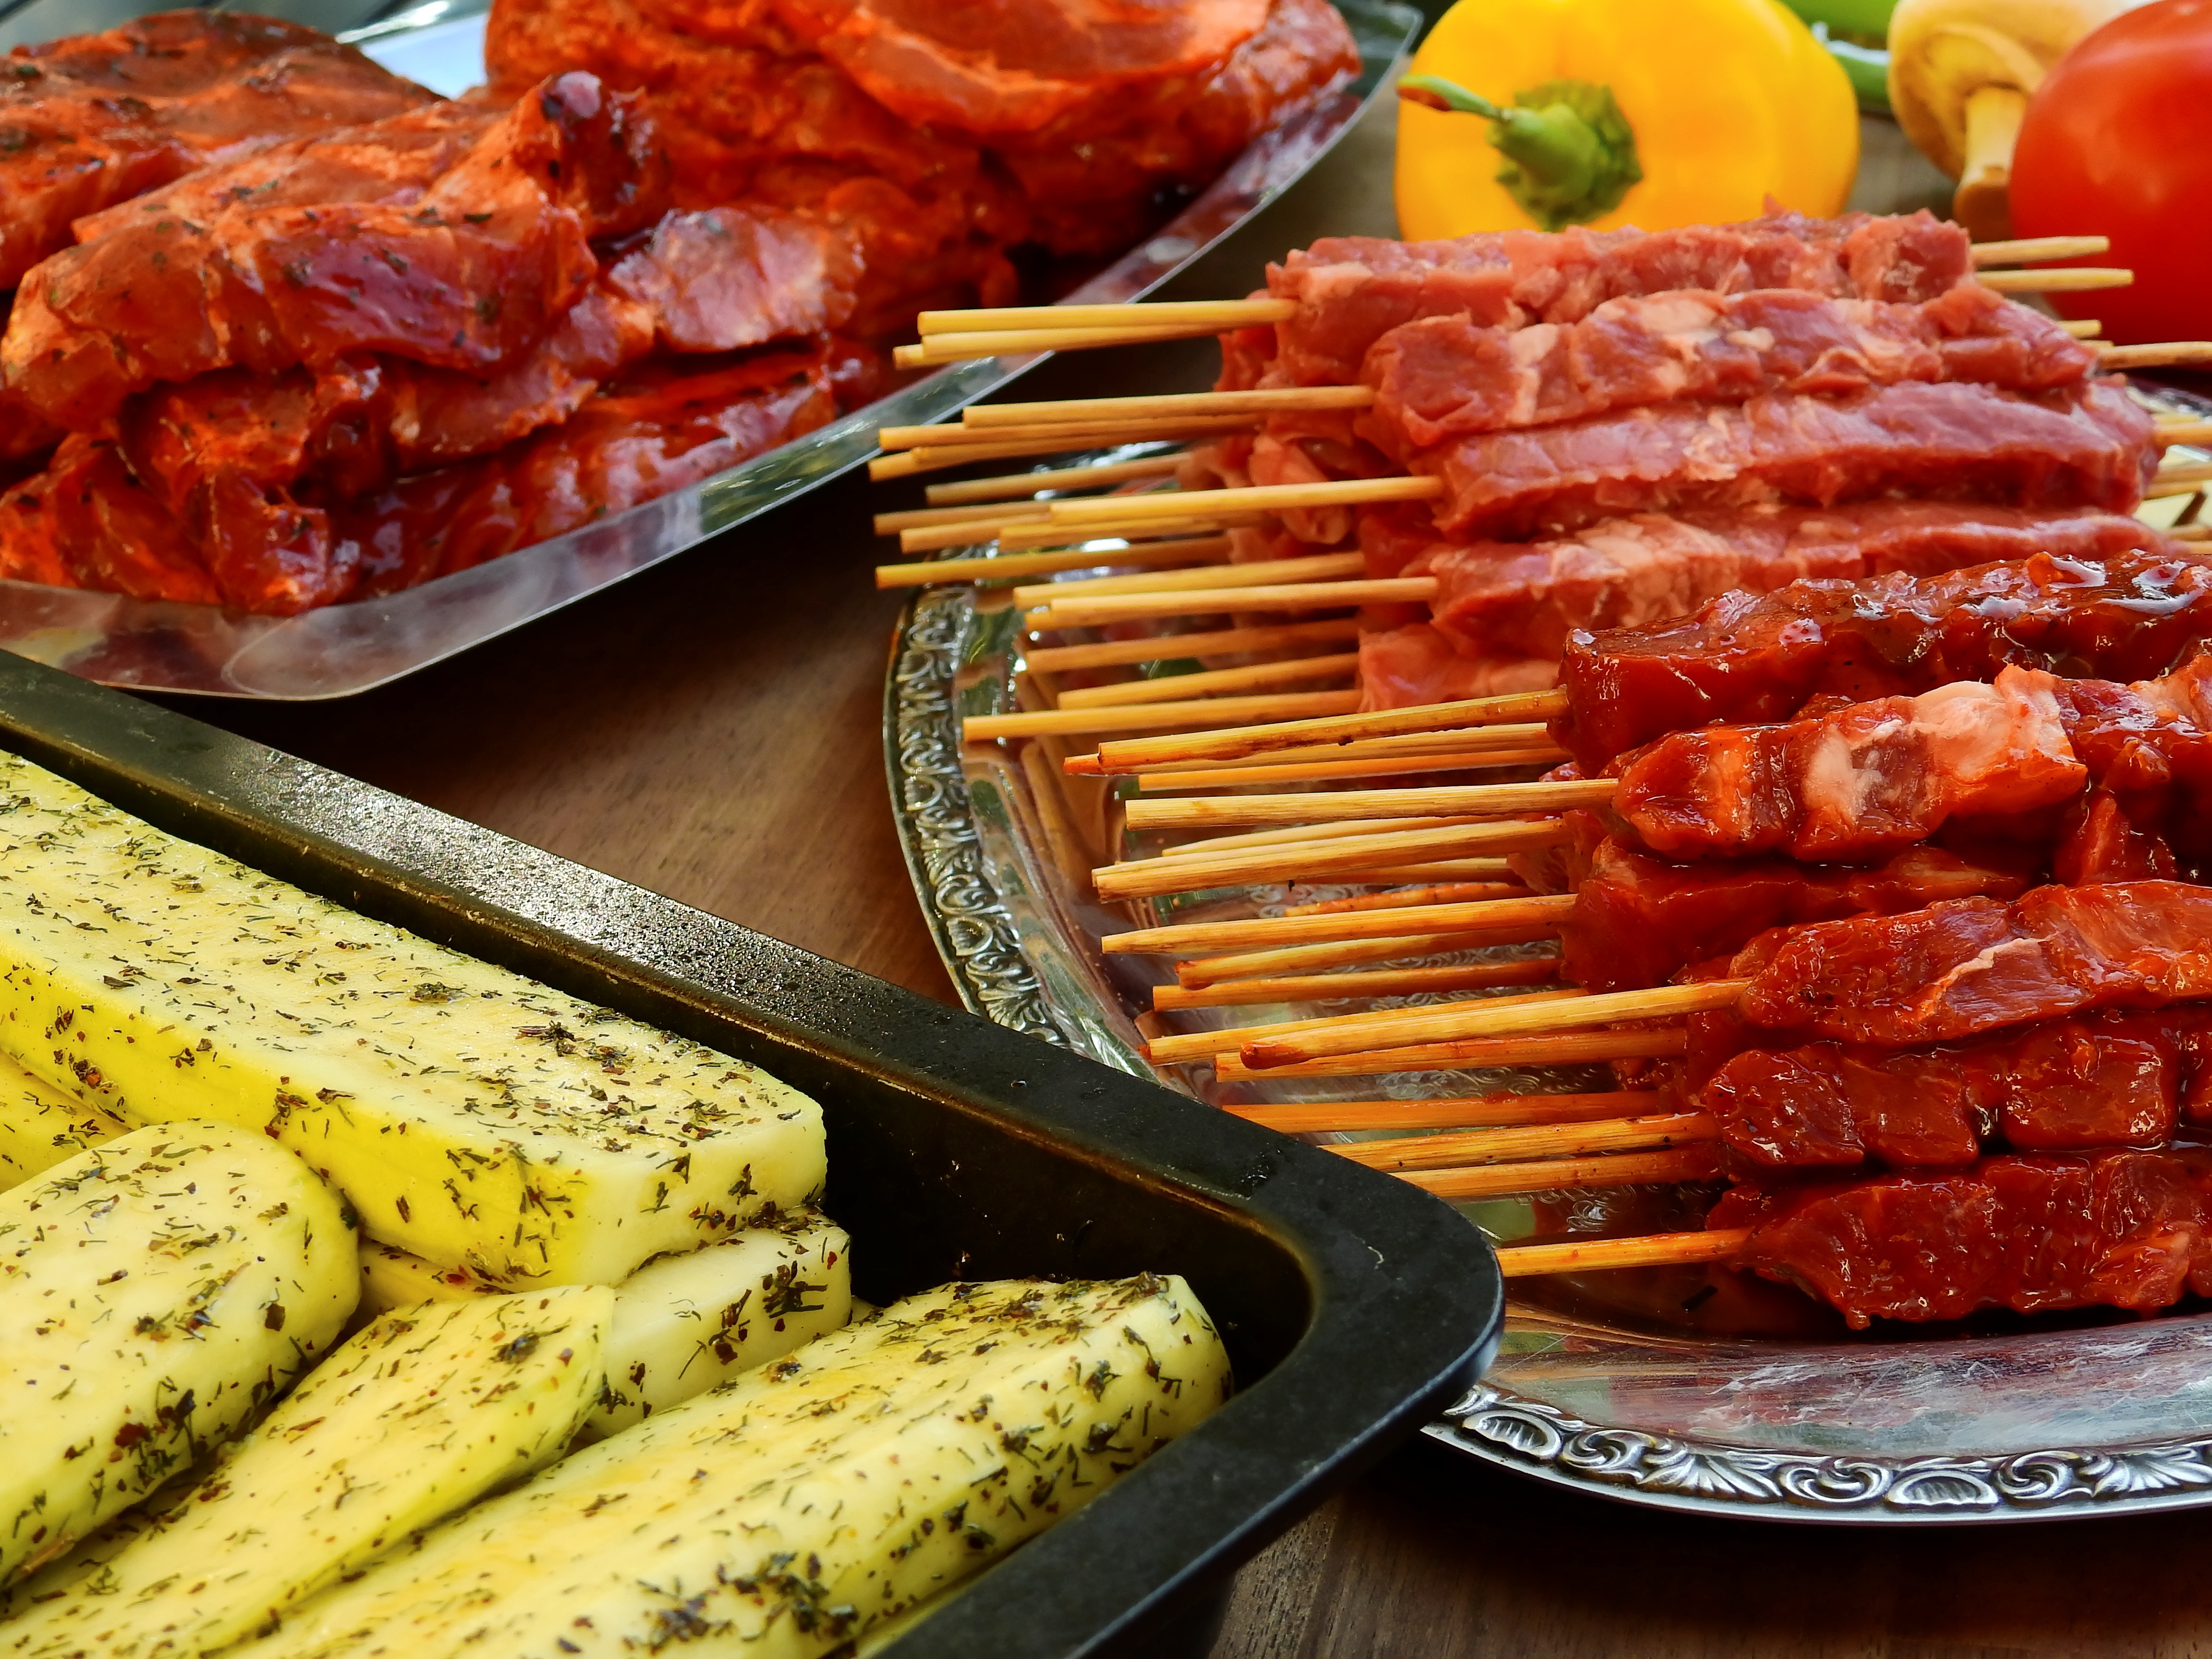
dish, meal, food, produce, mushroom, eat, meat, barbecue, cuisine, onion, tomato, grill, vegetables, tasty, raw, roasting, zucchini, frisch, prepare, paprika, spit, marinated, grilling, grilled meats, marinade, animal source foods